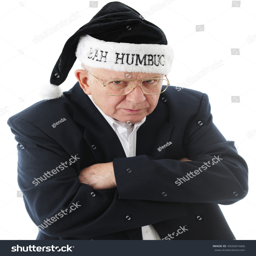
close - up image of a grumpy old man in black , wearing film character .